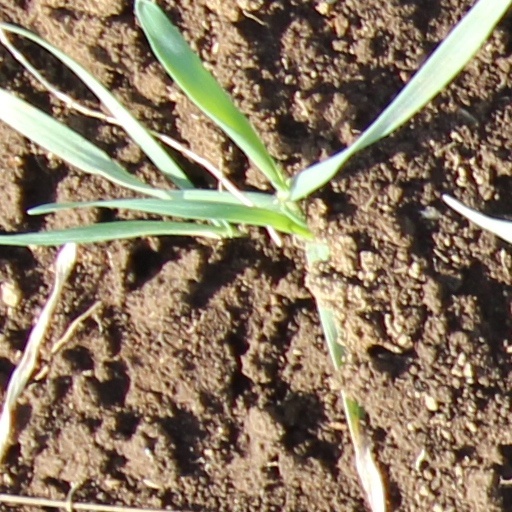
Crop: wheat